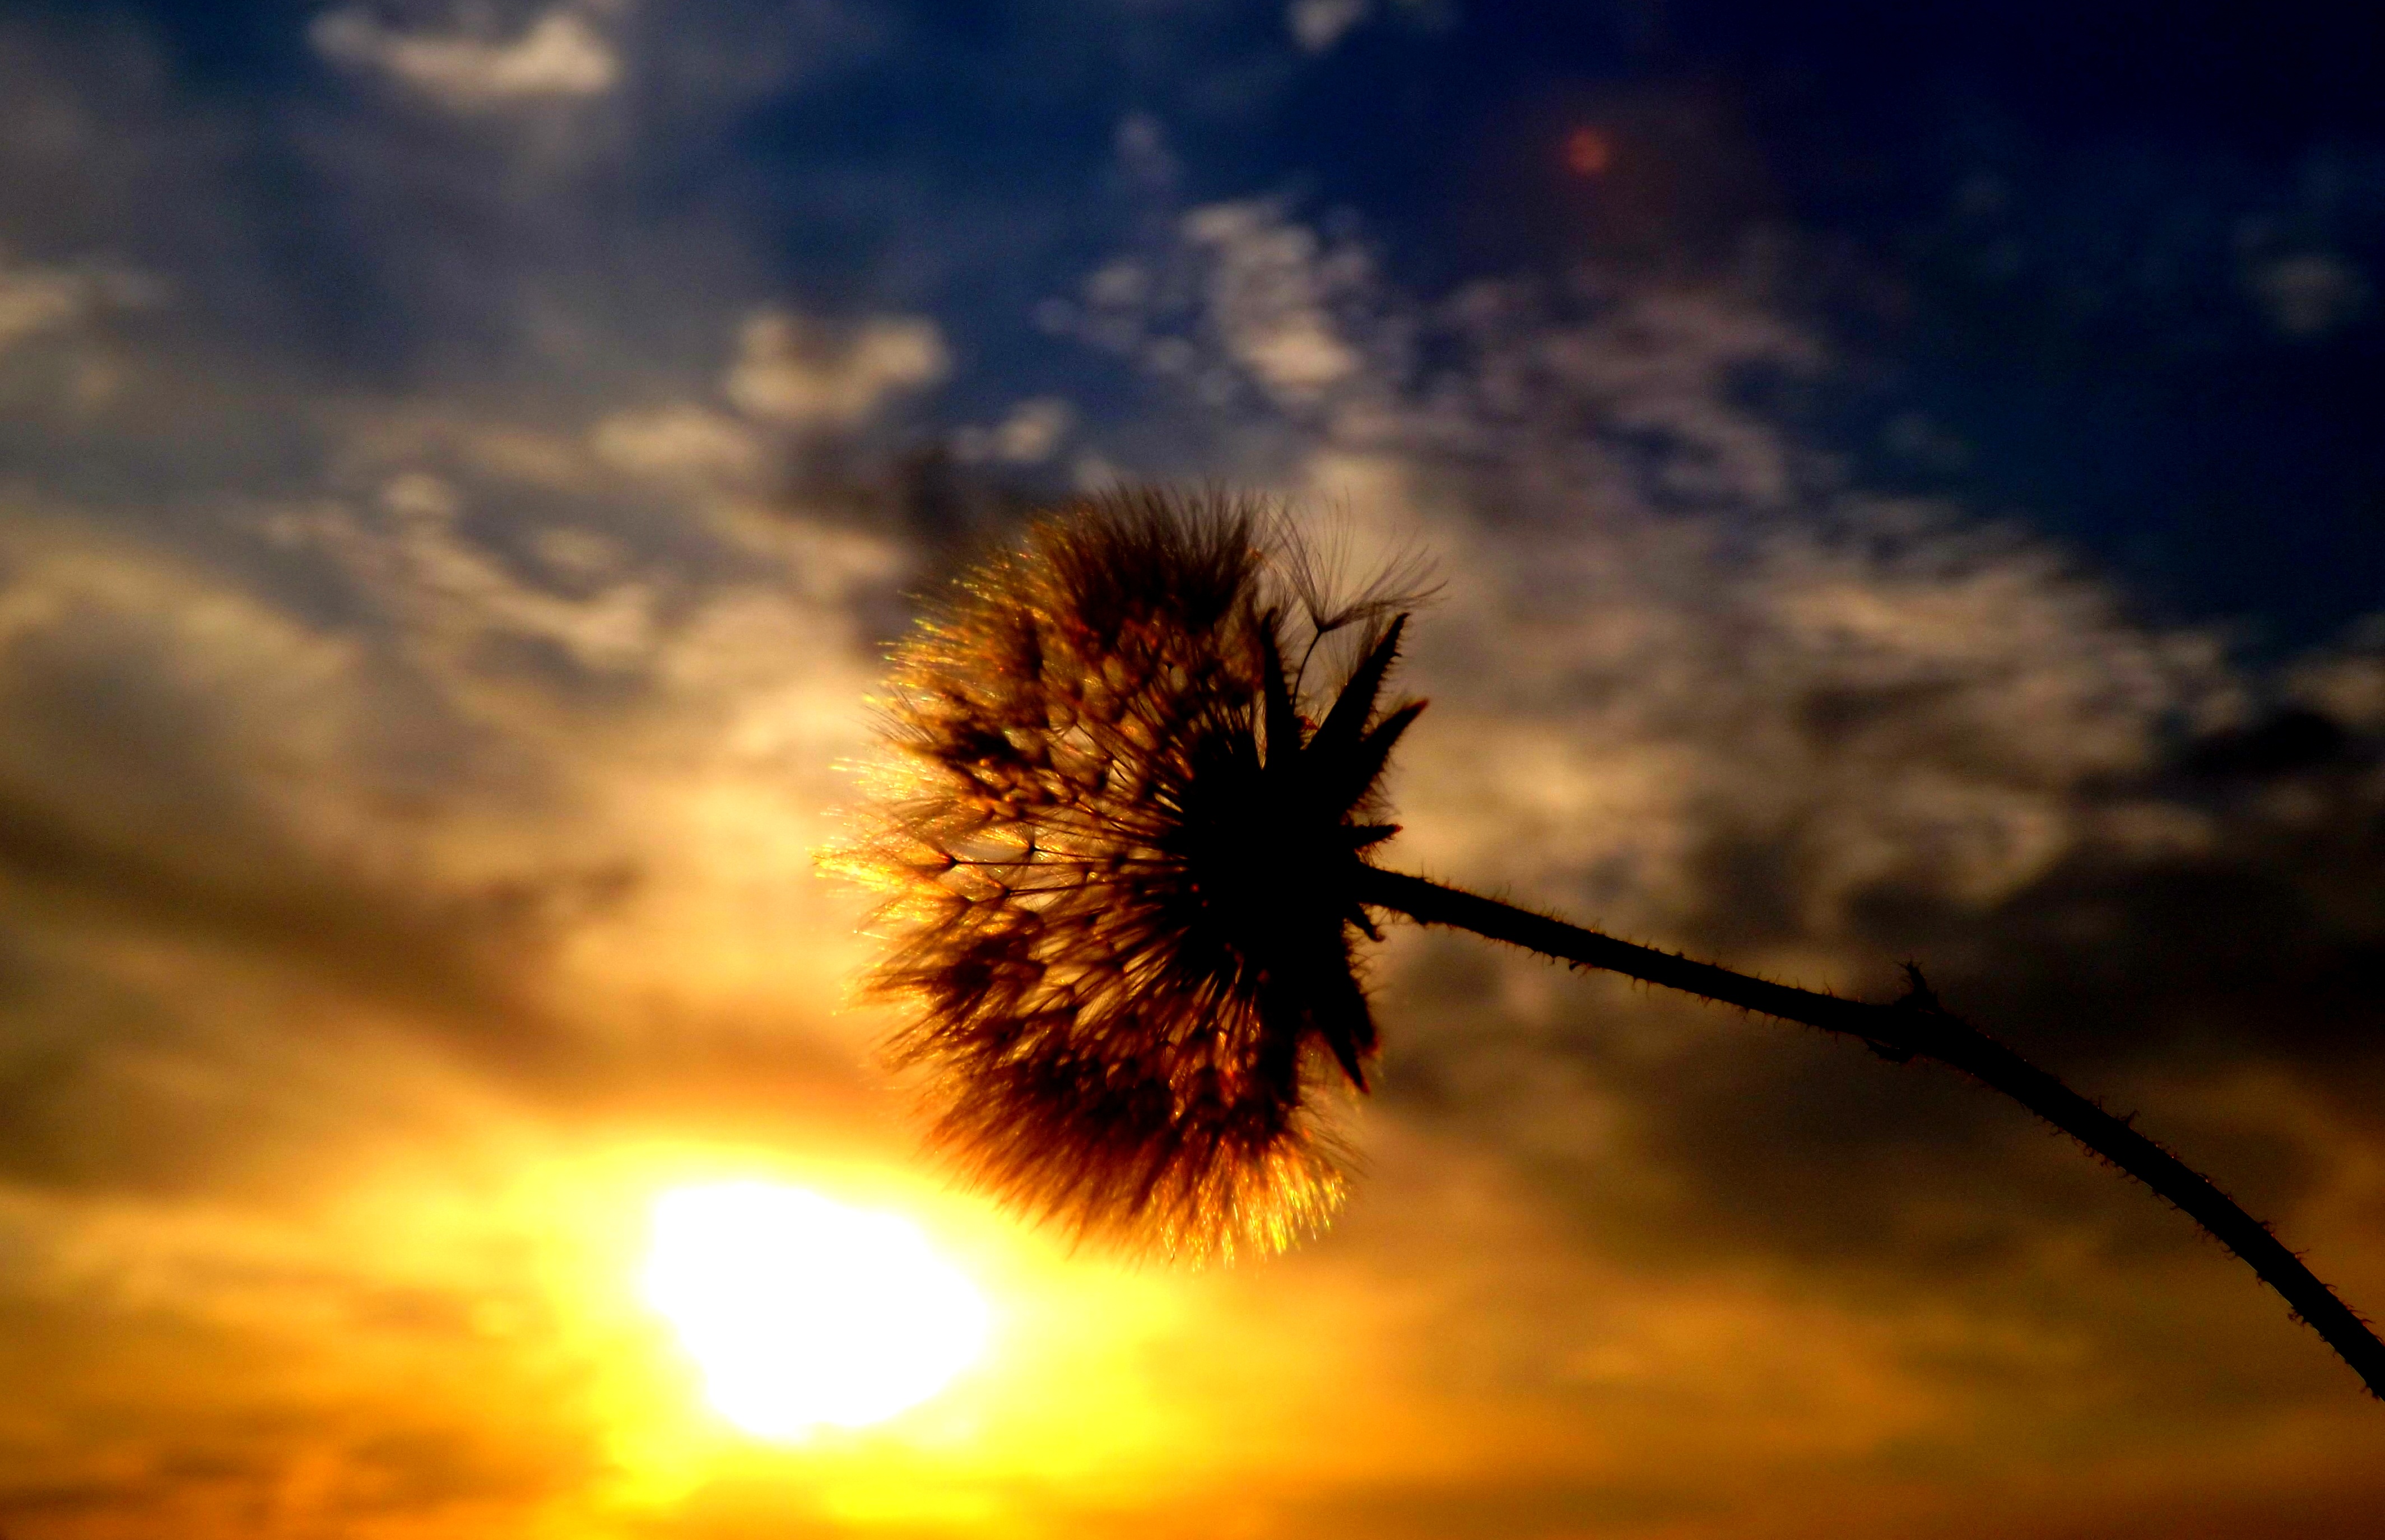
nature, silhouette, cloud, plant, sky, sun, sunrise, sunset, field, dandelion, sunlight, morning, flower, dawn, dusk, evening, reflection, red, east, astronomical object